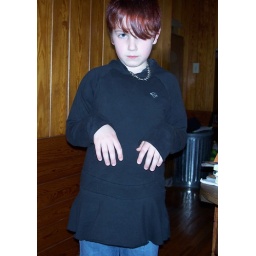
My brother in a shirt he took from a girl at school.